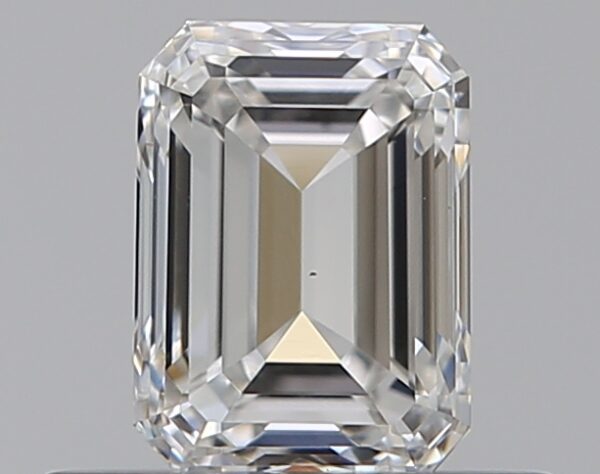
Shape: emerald
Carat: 0.5
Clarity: VS2
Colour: G
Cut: VG
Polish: VG
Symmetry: VG
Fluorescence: N
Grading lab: GIA
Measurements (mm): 5.02 x 3.68 x 2.57